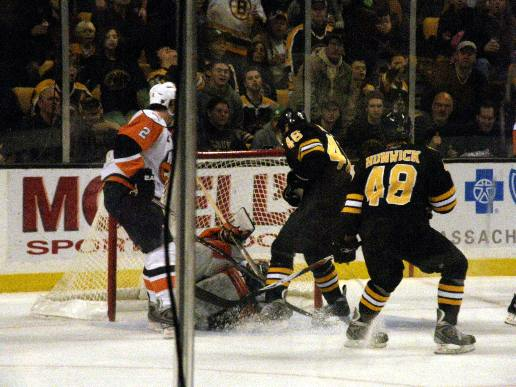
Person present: Yes